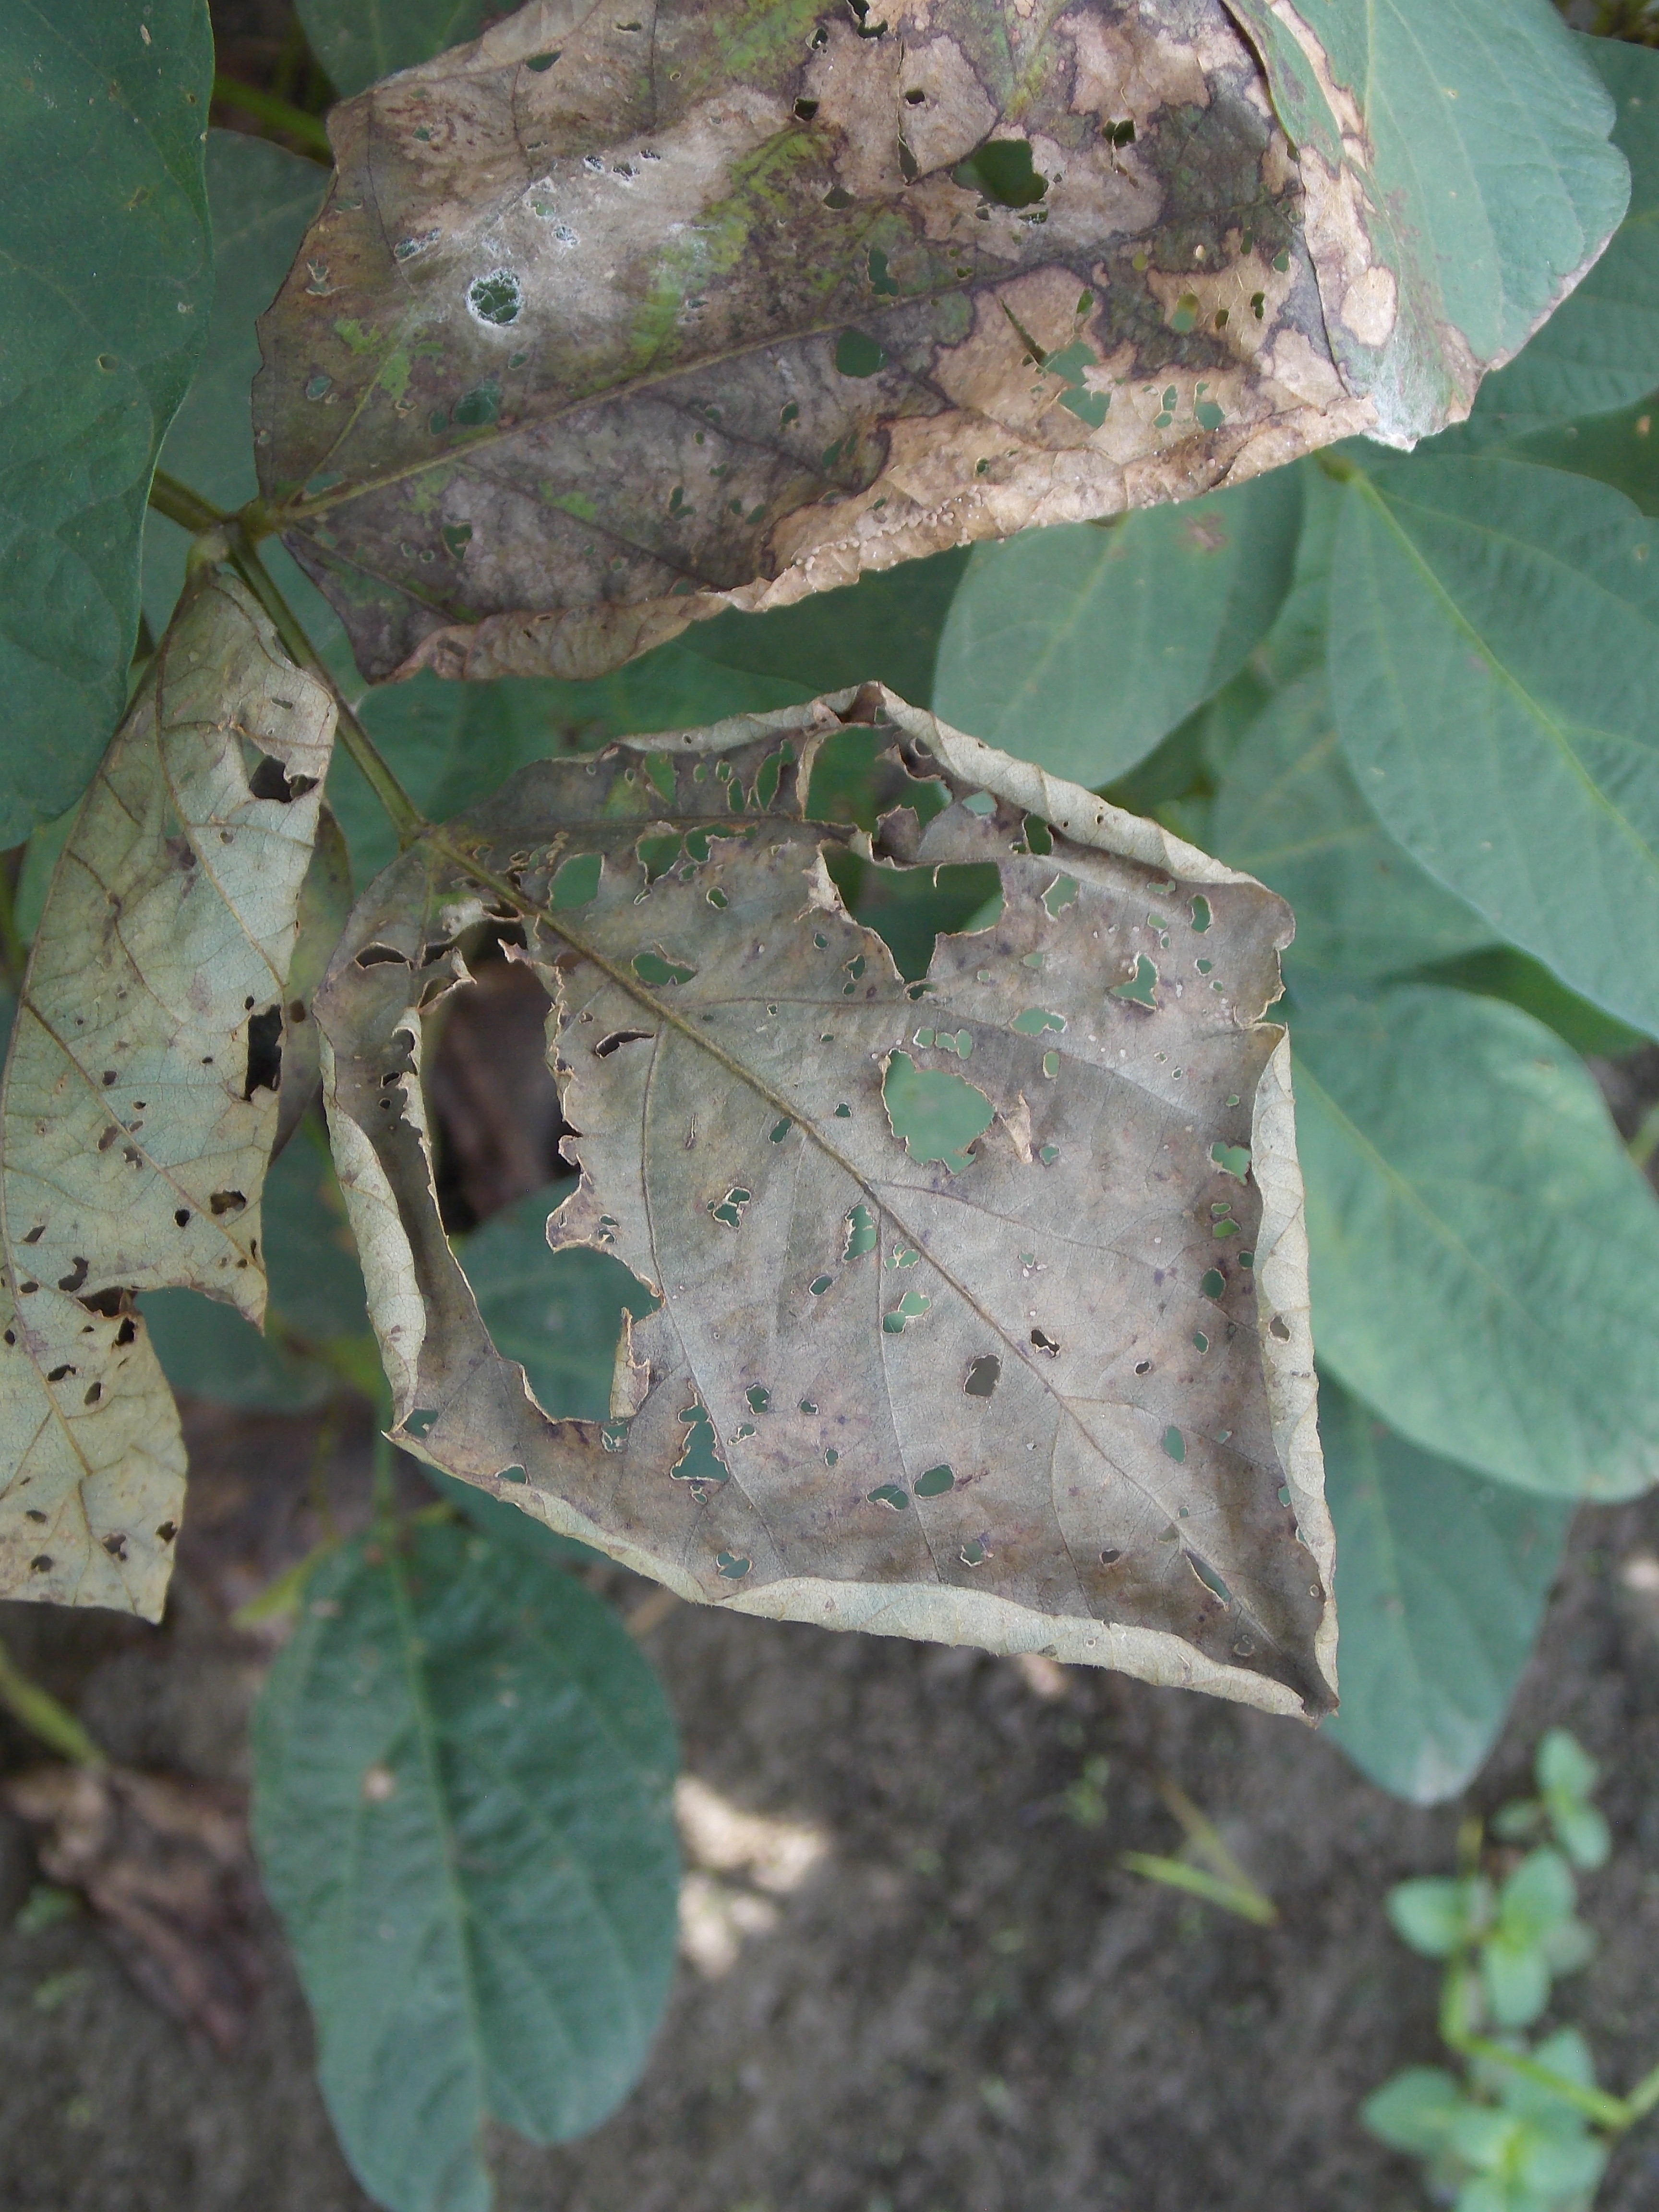
Label: Disease